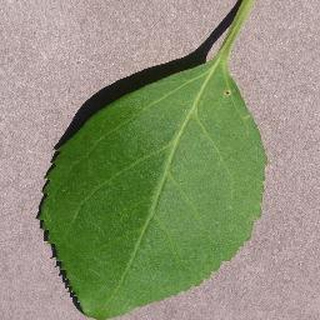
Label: healthy_cherry